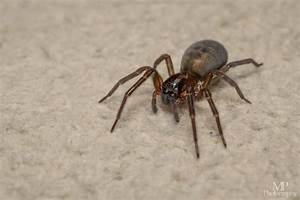
Label: ragno